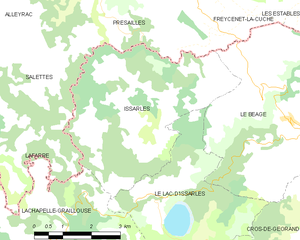
Carte des communes françaises: Issarlès